Fiat Stilo

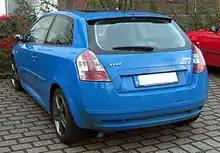
Fiat Stilo Abarth (three-door)

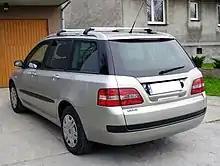
Fiat Stilo MultiWagon

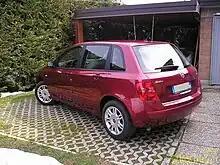
Fiat Stilo (five-door)

The Stilo's styling received mixed reviews, with many journalists and enthusiasts criticising it as being too bland and too German looking, as the styling of the preceding Bravo and Brava had been criticised for being too "Italian". As with many of its European competitors, the five-door was less sporty than the coupé-like three-door bodystyle, with a higher roofline and a more upright appearance overall.